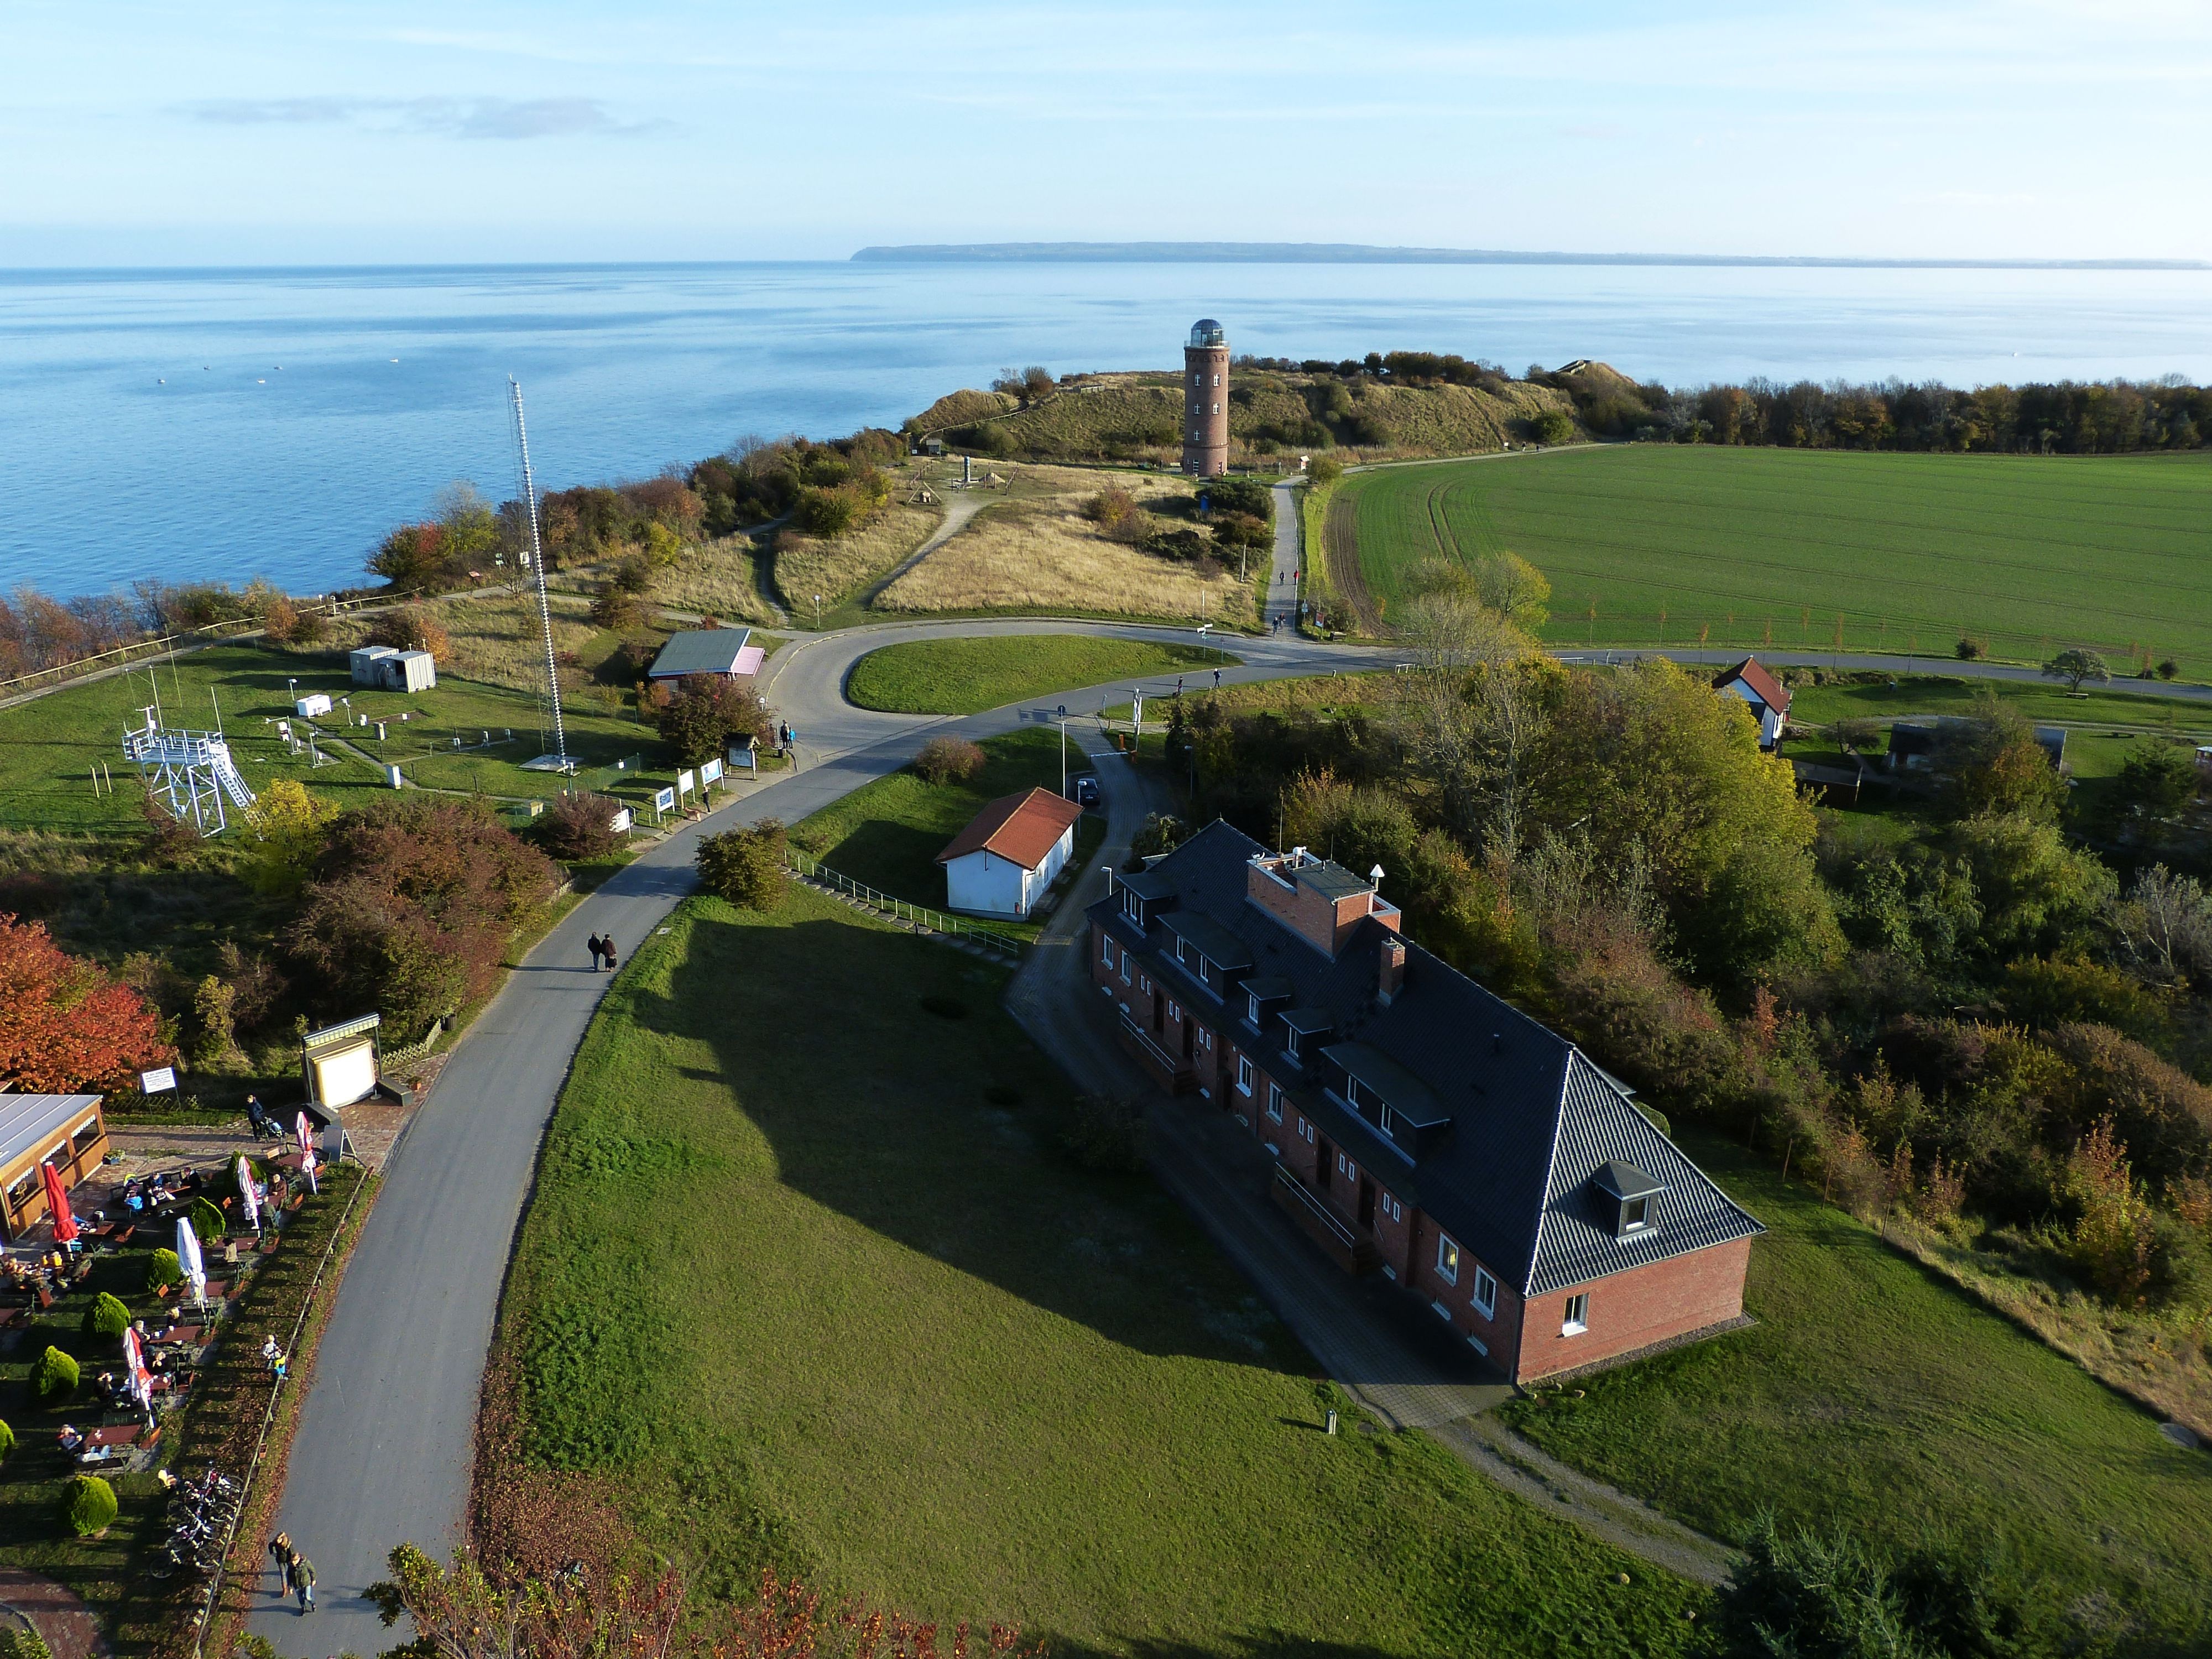
coast, lighthouse, structure, hill, view, island, reservoir, fortification, waterway, outlook, estate, baltic sea, cape arkona, rural area, bird's eye view, r gen island, aerial photography, rugen, sport venue